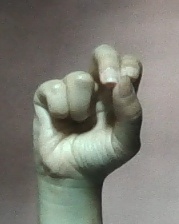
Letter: gaaf